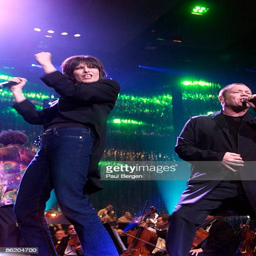
singer and musical artist from pop artist perform live on stage